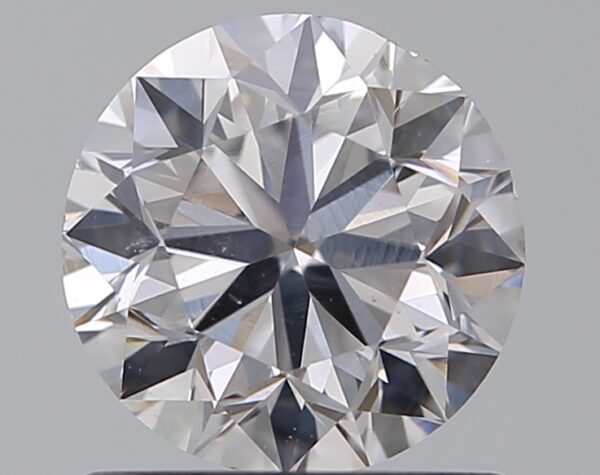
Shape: round
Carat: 0.9
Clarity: SI1
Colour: FANCY
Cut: VG
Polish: EX
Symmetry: VG
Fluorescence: N
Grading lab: GIA
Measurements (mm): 5.95 x 6.03 x 3.88